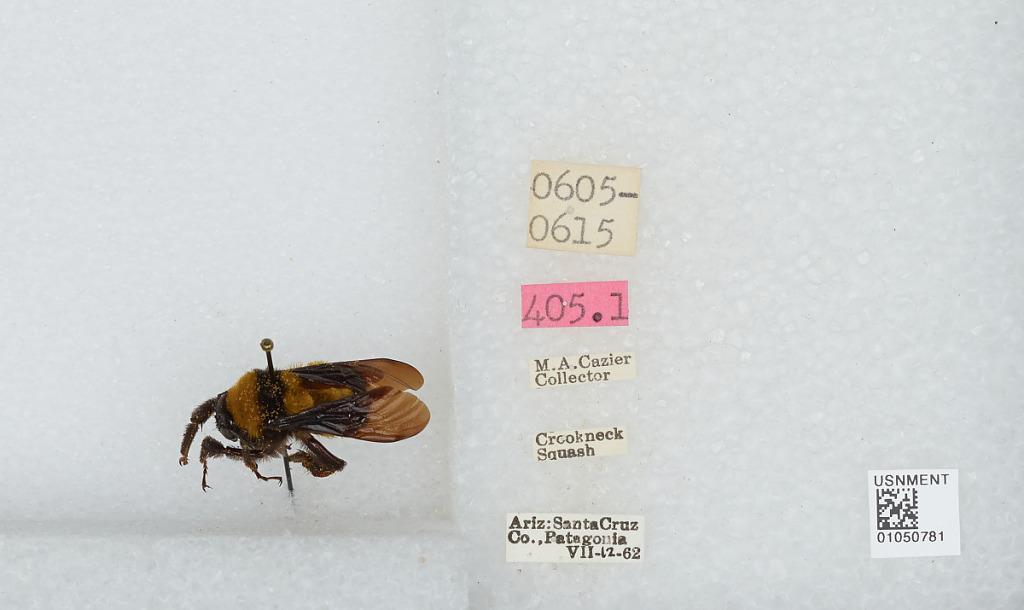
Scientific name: Bombus sp.
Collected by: M. Cazier
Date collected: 1962-7-12
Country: United States
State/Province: Arizona
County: Santa Cruz
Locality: Patagonia
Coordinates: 31.5417, -110.753